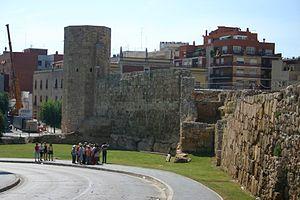
Tarragone est une ville et une municipalité du sud de la Catalogne, en Espagne, capitale de la province de Tarragone et de la région du Tarragonès.